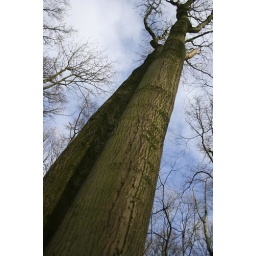
Split tree in the forest of the hague, the netherlands.